Pieter De Somer

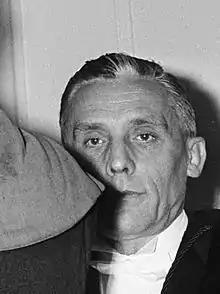
De Somer (1967)

Pieter De Somer (22 December 1917 – 17 June 1985) was a Belgian physician and biologist. He studied medicine from 1935 up to 1942 at the Catholic University of Leuven (Leuven, Belgium). He did research and later became a professor at the Department of medicine, where he specialised in microbiology and immunology. In 1968, he became the first rector of the Flemish Katholieke Universiteit Leuven and he remained rector until his death in 1985.